Foa

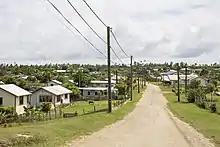
Faleloa, Foa Island

Foa is an island in Tonga. It is located within the Haapai group in the centre of the country, to northeast of the national capital of Nukualofa.